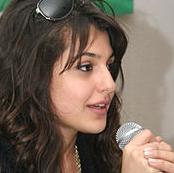
Age: 20